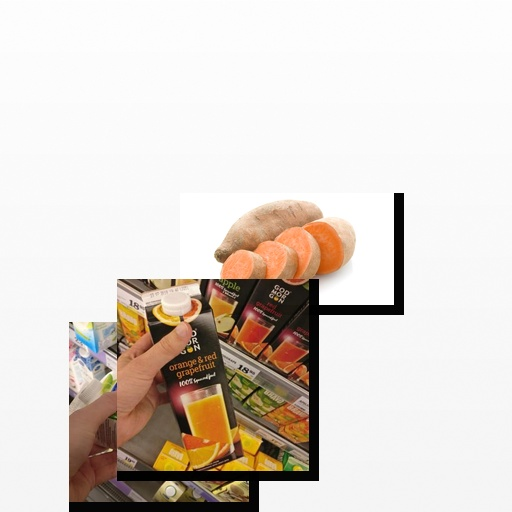
Food items: orange_red_grapefruit_juice, soyghurt, sweet_potato